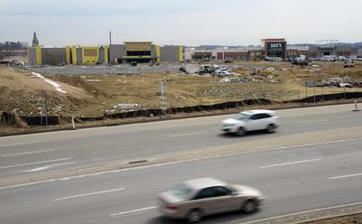
Building: McCandless Crossing
Country: United States of America
Year built: 2010
Shopping mall in Pennsylvania, United States McCandless Crossing Phase four as of March 2014 Location McCandless, Pennsylvania , United States Coordinates 40°34′04″N 80°01′27″W / 40.56770°N 80.02424°W / 40.56770; -80.02424 Opening date 2010 (partial) 2016 (complete) Developer AdVenture Development Management ECHO Retail Jones Lang LaSalle No. of stores and services 40+ No. of anchor tenants 5 Total retail floor area 1,000,000 square feet (93,000 m 2 ) No. of floors 1 (some anchors feature multiple levels) Public transit access Port Authority bus: 12, O12 Website mccandlesscrossing .com McCandless Crossing is an open-air lifestyle center in McCandless, Pennsylvania , about 10 miles north of Pittsburgh . The $100 million development was completed in late 2016. History The mixed-use project opened partially in 2010 with the completion of the first phase, which includes a Lowe's Home Improvement store and smaller shops. As of 2013, phases two and three were completed including a Hilton Home2 hotel, an LA Fitness , and a day care center. The fourth phase, which includes a 250,000 square feet (23,000 m 2 ) town center , started development in 2013 with the construction of three anchor stores: Dick's Sporting Goods , Cinemark Theatres , and HomeGoods . The project was expected to partially open in early 2014 with the opening of the three anchor stores, with the completion scheduled for autumn of 2014. The fourth phase includes 53 townhomes , developed by Ryan Homes. On January 30, 2014, it was announced that the work on McCandless Crossing would extend into 2016 due to harsh winter weather conditions delaying progress. Dick's Sporting Goods became the first completed business of phase four and opened on April 9, 2014, replacing the previous Shoppes at Northway location. The Cinemark movie theater opened in September 2014, with various restaurants and retailers opening in July and August 2014. In 2016, the development was mostly completed and near capacity as numerous restaurants and retailers moved in. A Fairfield by Marriott hotel opened in 2017, and a 10-bed Allegheny Health Network hospital opened in 2020. A proposed 4-story office tower called McCandless Town Center remains unbuilt. Development The project is being developed by AdVenture Development, a development firm based in Selma, North Carolina . The project consists of four phases each occupying a section of the 130-acre site. The first phase opened in 2010 with a Lowe's Home Improvement store, the second in 2011 with an LA Fitness, and the third in 2013 with a Hilton Home2 hotel. The fourth phase was expected to partially open in spring of 2014. The development has been a part of a local boom in assisted living and senior housing construction, with two developments located in McCandless Crossing. Anchor stores Cinemark Theatres – 41,705 square feet (3,874.5 m 2 ) Dick's Sporting Goods – 50,000 square feet (4,600 m 2 ) HomeGoods – 25,095 square feet (2,331.4 m 2 ) LA Fitness Lowe's Home Improvement References